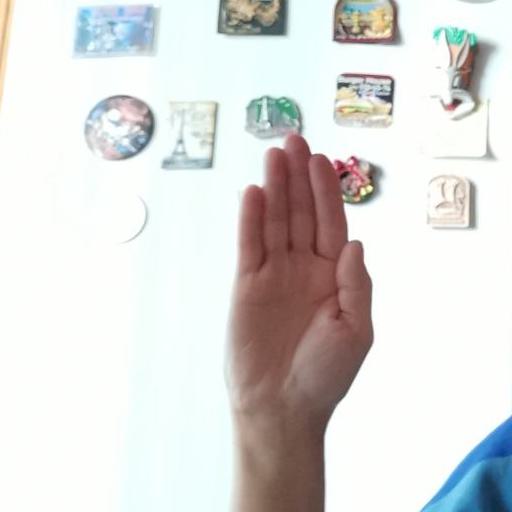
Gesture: stop